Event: Typhoon Ruby
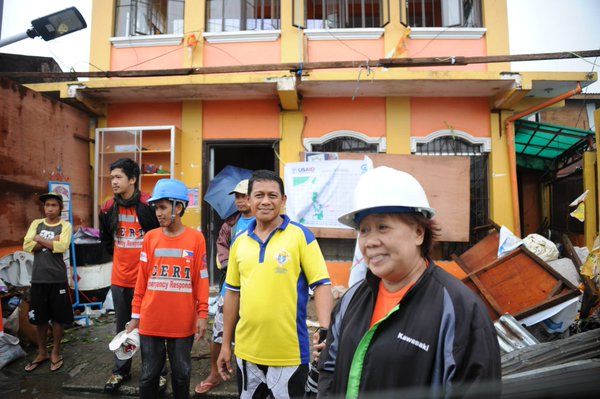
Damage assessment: damage